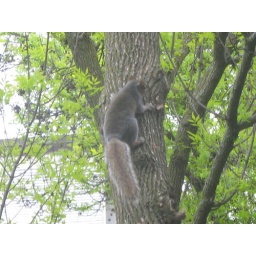
that's him climbing the tree near our veranda.very nice back furry &amp;amp; all.